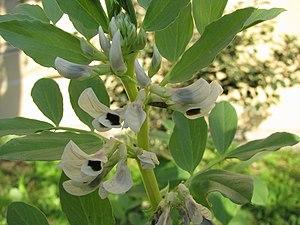
Vicia faba est une espèce de plantes dicotylédones de la famille des Fabaceae, sous-famille des Faboideae, originaire d'Eurasie et du bassin méditerranéen. C'est une plante herbacée annuelle cultivée depuis plusieurs millénaires pour ses graines riches en protéines et en amidon, destinées tant à la consommation humaine qu'à l'alimentation animale. C'est une espèce diploïde, inconnue à l'état naturel et dont l'ancêtre sauvage n'a pas pu être identifié. On en connaît de nombreux types morphologiques classés en différentes sous-espèces ou variétés, appelées « fèves » et « féveroles ». Les fruits sont des gousses contenant des graines de taille variable, plus grande pour les fèves, et plus petite pour les fèveroles. Ces graines contiennent néanmoins des facteurs antinutritionels dont certains peuvent être dangereux pour les personnes prédisposées.